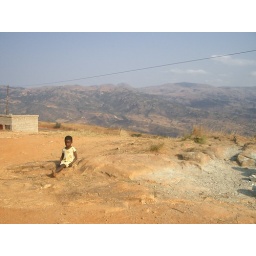
A girl at a market in South Africa